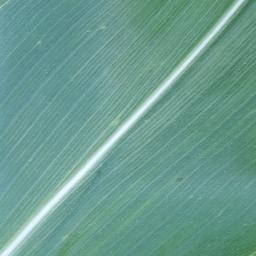
Label: Corn_(Maize)___Healthy